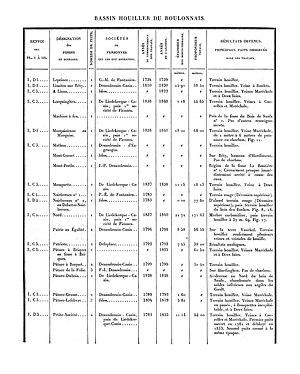
Liste des puits de mine et des sondages. Mines du Boulonnais. Document extrait de Étude des Gîtes Minéraux de la France. Topographie Souterraine du Bassin Houiller du Boulonnais ou Bassin d'Hardinghen, par A. Olry, ingénieur en chef des Mines. Chapitre IX, pages 172 à 189.
Le bassin minier du Boulonnais, aussi appelé bassin minier picard, est un ensemble de charbonnages assez anciens ouverts sur les communes de Hardinghen, Réty, Fiennes, Ferques et Caffiers, entre les villes de Boulogne-sur-Mer et Calais, et exploités entre 1692 et 1950. La houille y a donc été exploitée durant plus de deux siècles.